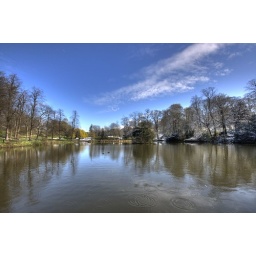
in red house park in great barr birmingham